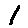
Label: 1